Hazel Grove railway station

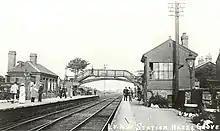
The station in the 1900s

The station was built for the Stockport, Disley and Whaley Bridge Railway, by the London and North Western Railway, and opened on 9 June 1857. From 1923 until 1948, it was owned by the London Midland and Scottish Railway and, following nationalisation, it was operated by the London Midland Region of British Railways.